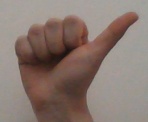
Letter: dhad